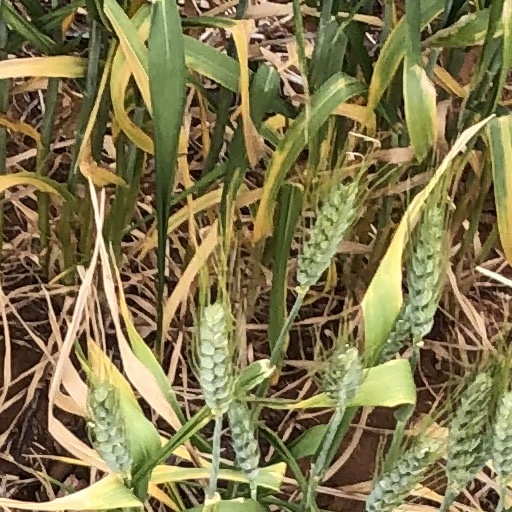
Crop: wheat